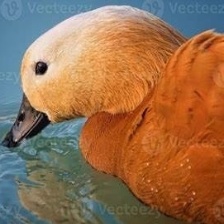
Species: RUDDY SHELDUCK
Scientific name: TADORNA FERRUGINEA
ImageNet parent category: drake